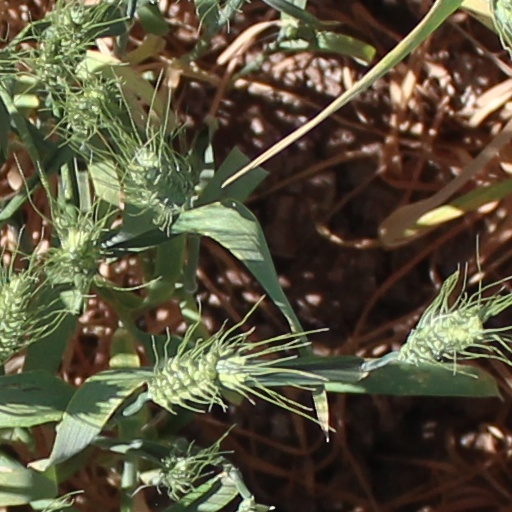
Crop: wheat